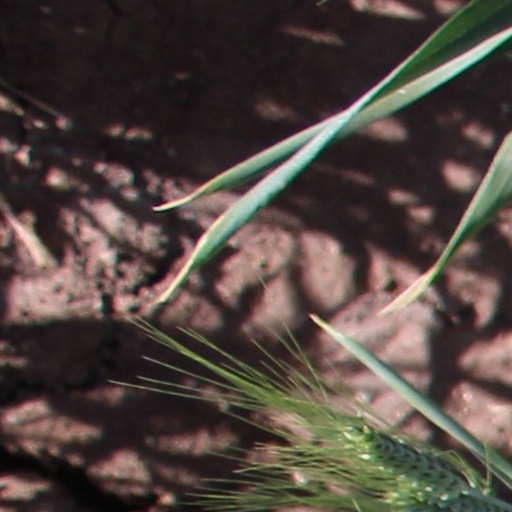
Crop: wheat